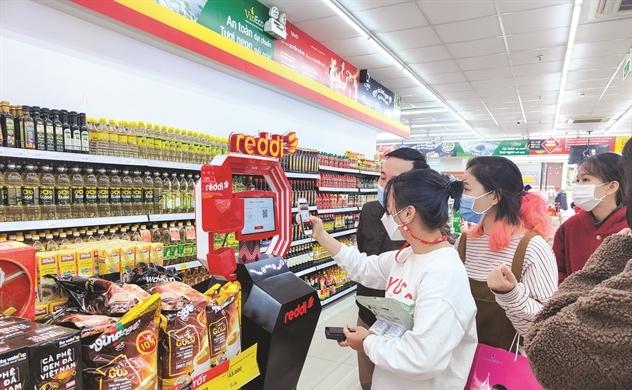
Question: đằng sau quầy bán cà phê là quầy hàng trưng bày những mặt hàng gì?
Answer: dầu ăn, nước mắm